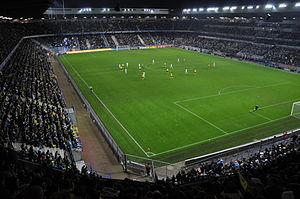
Match de quart de finale de la coupe de France entre l'US Quevilly et l'Olympique de Marseille au stade Michel d'Ornano le 20 mars 2012
Le stade Michel-d'Ornano est un stade de football situé à Caen, en France. Il s'agit du principal équipement sportif de la ville.